Self-Portrait (Rembrandt, Wallace Collection, London)

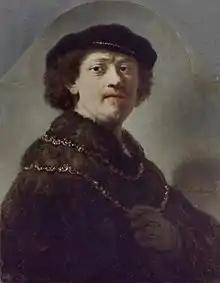
"Self-Portrait in a Black Cap", c. 1637

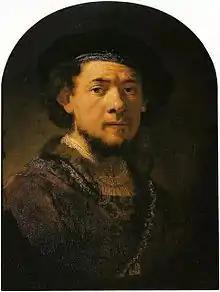
The São Paulo work

Self-Portrait or Self-Portrait in a Black Cap is a self-portrait by Rembrandt or portrait of the artist by his studio. It was bought as a self-portrait in 1848 by Richard Seymour-Conway and is now in the Wallace Collection in London. Until recently it was thought to be a workshop copy, but is now mostly accepted as by Rembrandt himself.